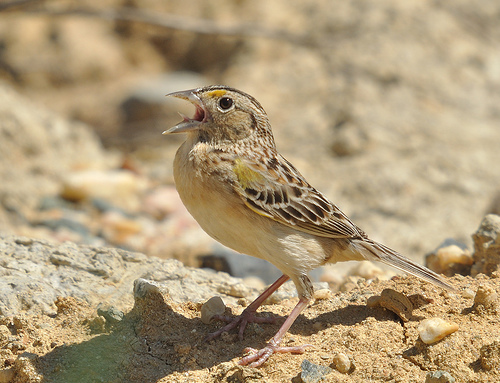
the bird has brown throat, breast and brownish white belly, and brown tarsus and feet.
this bird has a beige belly, thin legs, and brown and yellow speckled wings and head.
this brown an yellow bird appears small and has a flat head and pointed beak, with the upper beak shorter than the lower beak.
this small bird features a small, slightly curved beak and round, black eyes.
this bird has a speckled belly and breast with a short pointy bill.
this bird has wings that are brown and has a white belly
this colorful bird has flesh colored tarsus and feet and has black wings and a cream colored belly.
this bird has wings that are brown and has a white bellythe bird has a small bill, tan belly and spotted wingbars.
a bird with a large beak, brown wings and a white neck and belly.
Species: Grasshopper Sparrow